Kevin Bazinet

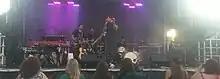
Kevin Bazinet photographed in Longueuil, Quebec, Canada at the Canada Day In Longueuil festival.

Kevin Bazinet (born June 14, 1991) is a Canadian pop singer, who won the third season of the reality television series "La Voix" in 2015.